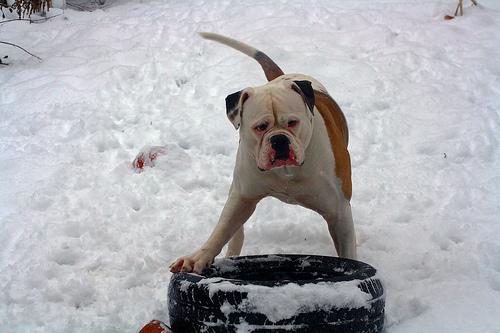
Breed: american bulldog